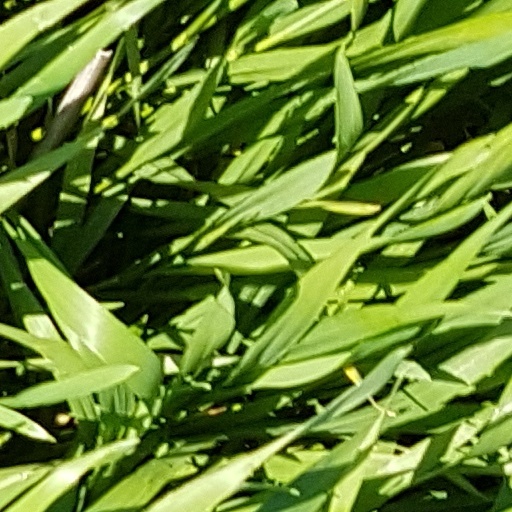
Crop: wheat